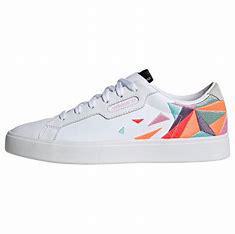
Brand: Adidas
Model: Sleek